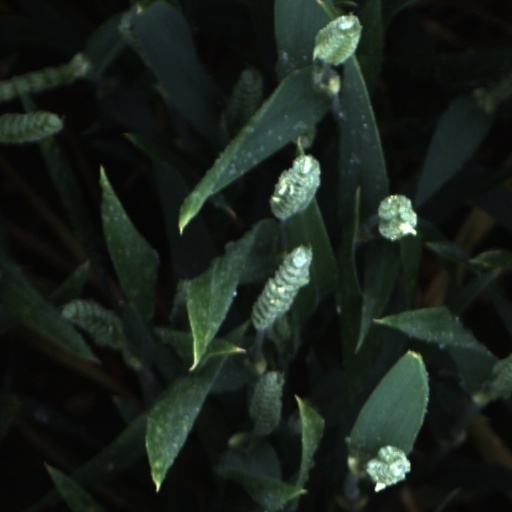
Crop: wheat